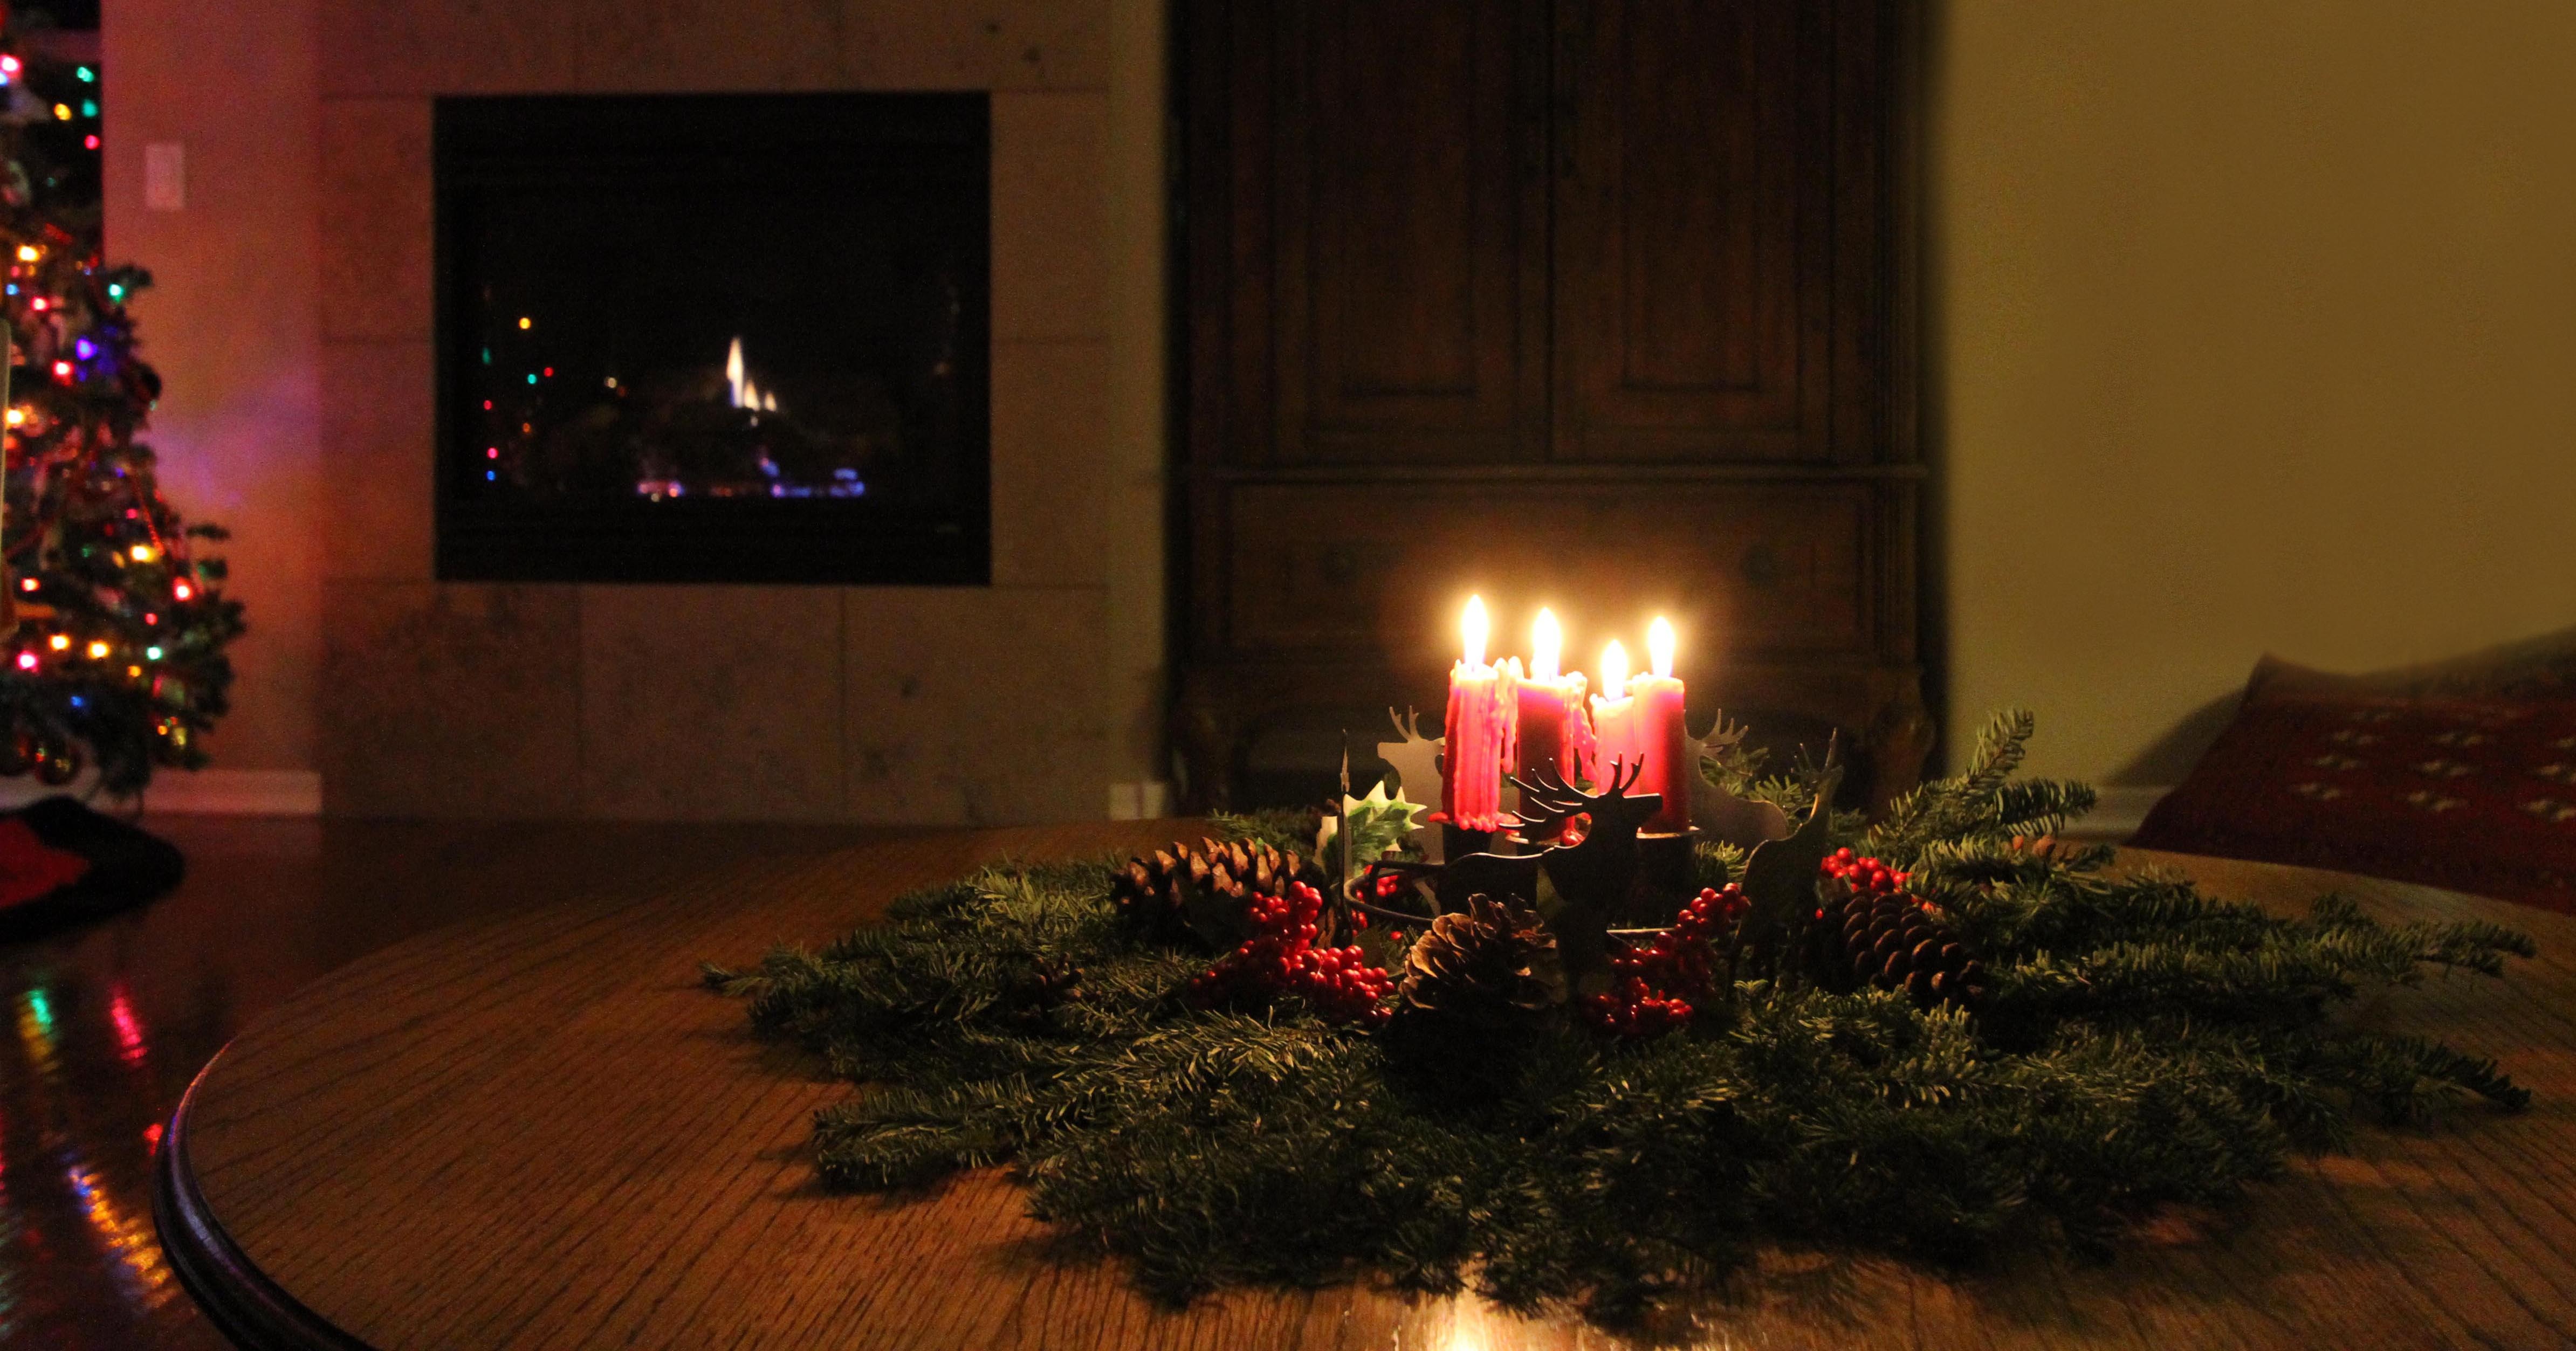
winter, flower, decoration, holiday, candle, christmas, lighting, christmas tree, season, christmas decoration, seasonal, december, xmas, x mas, christmas candles